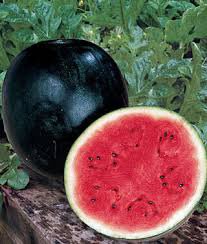
Label: Watermelon